Backlash (2004)

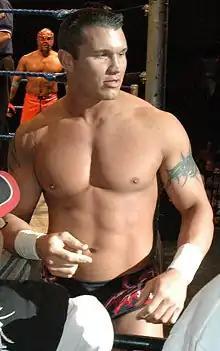
Randy Orton defended the Intercontinental Championship against Cactus Jack.

Next was a hardcore match between Randy Orton and Cactus Jack for the WWE Intercontinental Championship, with the stipulation that Evolution were banned from ringside. One spot in the match saw Cactus lie a barbed wire baseball bat between Orton's legs and perform a leg drop. Cactus continued to use the bat, as he poured gasoline on it and tried to light it on fire. Raw General Manager Eric Bischoff interrupted and informed Cactus that he would lose the match and the event would end if he lit the bat on fire. In a particularly brutal spot, Orton - wearing only his signature trunks - missed an RKO and was thrown onto thumbtacks. When this spot had been attempted previously, those involved - including Foley himself - had done so fully clothed. The sight of Orton with thumbtacks embedded into his bare body was, for many, the first major bump of his career. After taking an elbow drop off the entrance stage, Orton executed an RKO on Cactus onto the barbed wire baseball bat to retain the title.